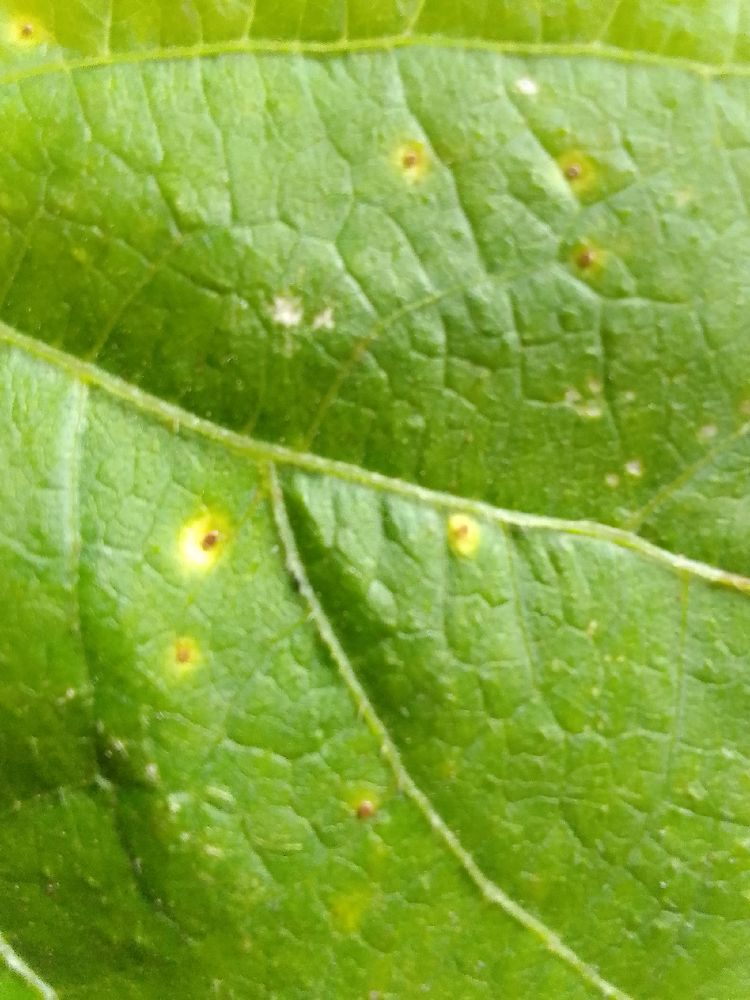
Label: rust